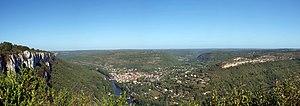
Saint Antonin Noble Val - Vue panoramique depuis le beldère du roc d'Anglars
Saint-Antonin-Noble-Val est une commune française située dans le département de Tarn-et-Garonne, en région Occitanie.